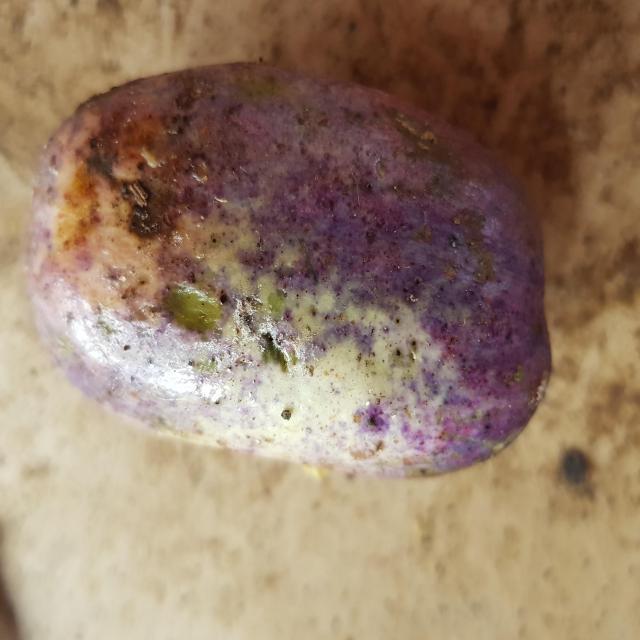
Plum grade: bruised